Clock Tower Chambers

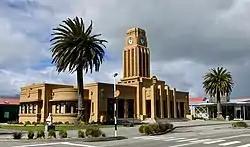
Clock Tower Chambers

The Clock Tower Chambers, also known as the Westport Municipal Chambers, are the former municipal offices in Westport, New Zealand. Built during World War II, the building has been described as "possibly the jewel in the crown of West Coast historic buildings". It has a Category I registration with Heritage New Zealand.